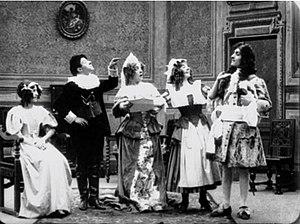
Le réalisateur de cinéma André Calmettes met en scène la comédienne Amélie Diéterle dans le film Le Légataire universel d’après la pièce de Jean-François Regnard en 1909. Personnage féminin à droite de la photographie. Amélie Diéterle est une comédienne française, née à Strasbourg le 20 février 1871 et morte à Cannes, le 20 janvier 1941. Elle est légitimée à Paris en 1892 par le capitaine Louis Laurent, chevalier de la Légion d'Honneur. Amélie Diéterle s'est mariée à Vallauris le 16 juin 1930 avec André Simon (1877-1965). Amélie Diéterle joue principalement au Théâtre des Variétés à Paris au cours de la Belle Époque.
Le Légataire universel est un film muet français réalisé par André Calmettes, sorti en 1909.
Amélie Diéterle, nom de scène d'Amélie Laurent, est une actrice, cantatrice et collectionneuse d'art française, née à Strasbourg le 20 février 1871 et morte à Cannes le 20 janvier 1941.